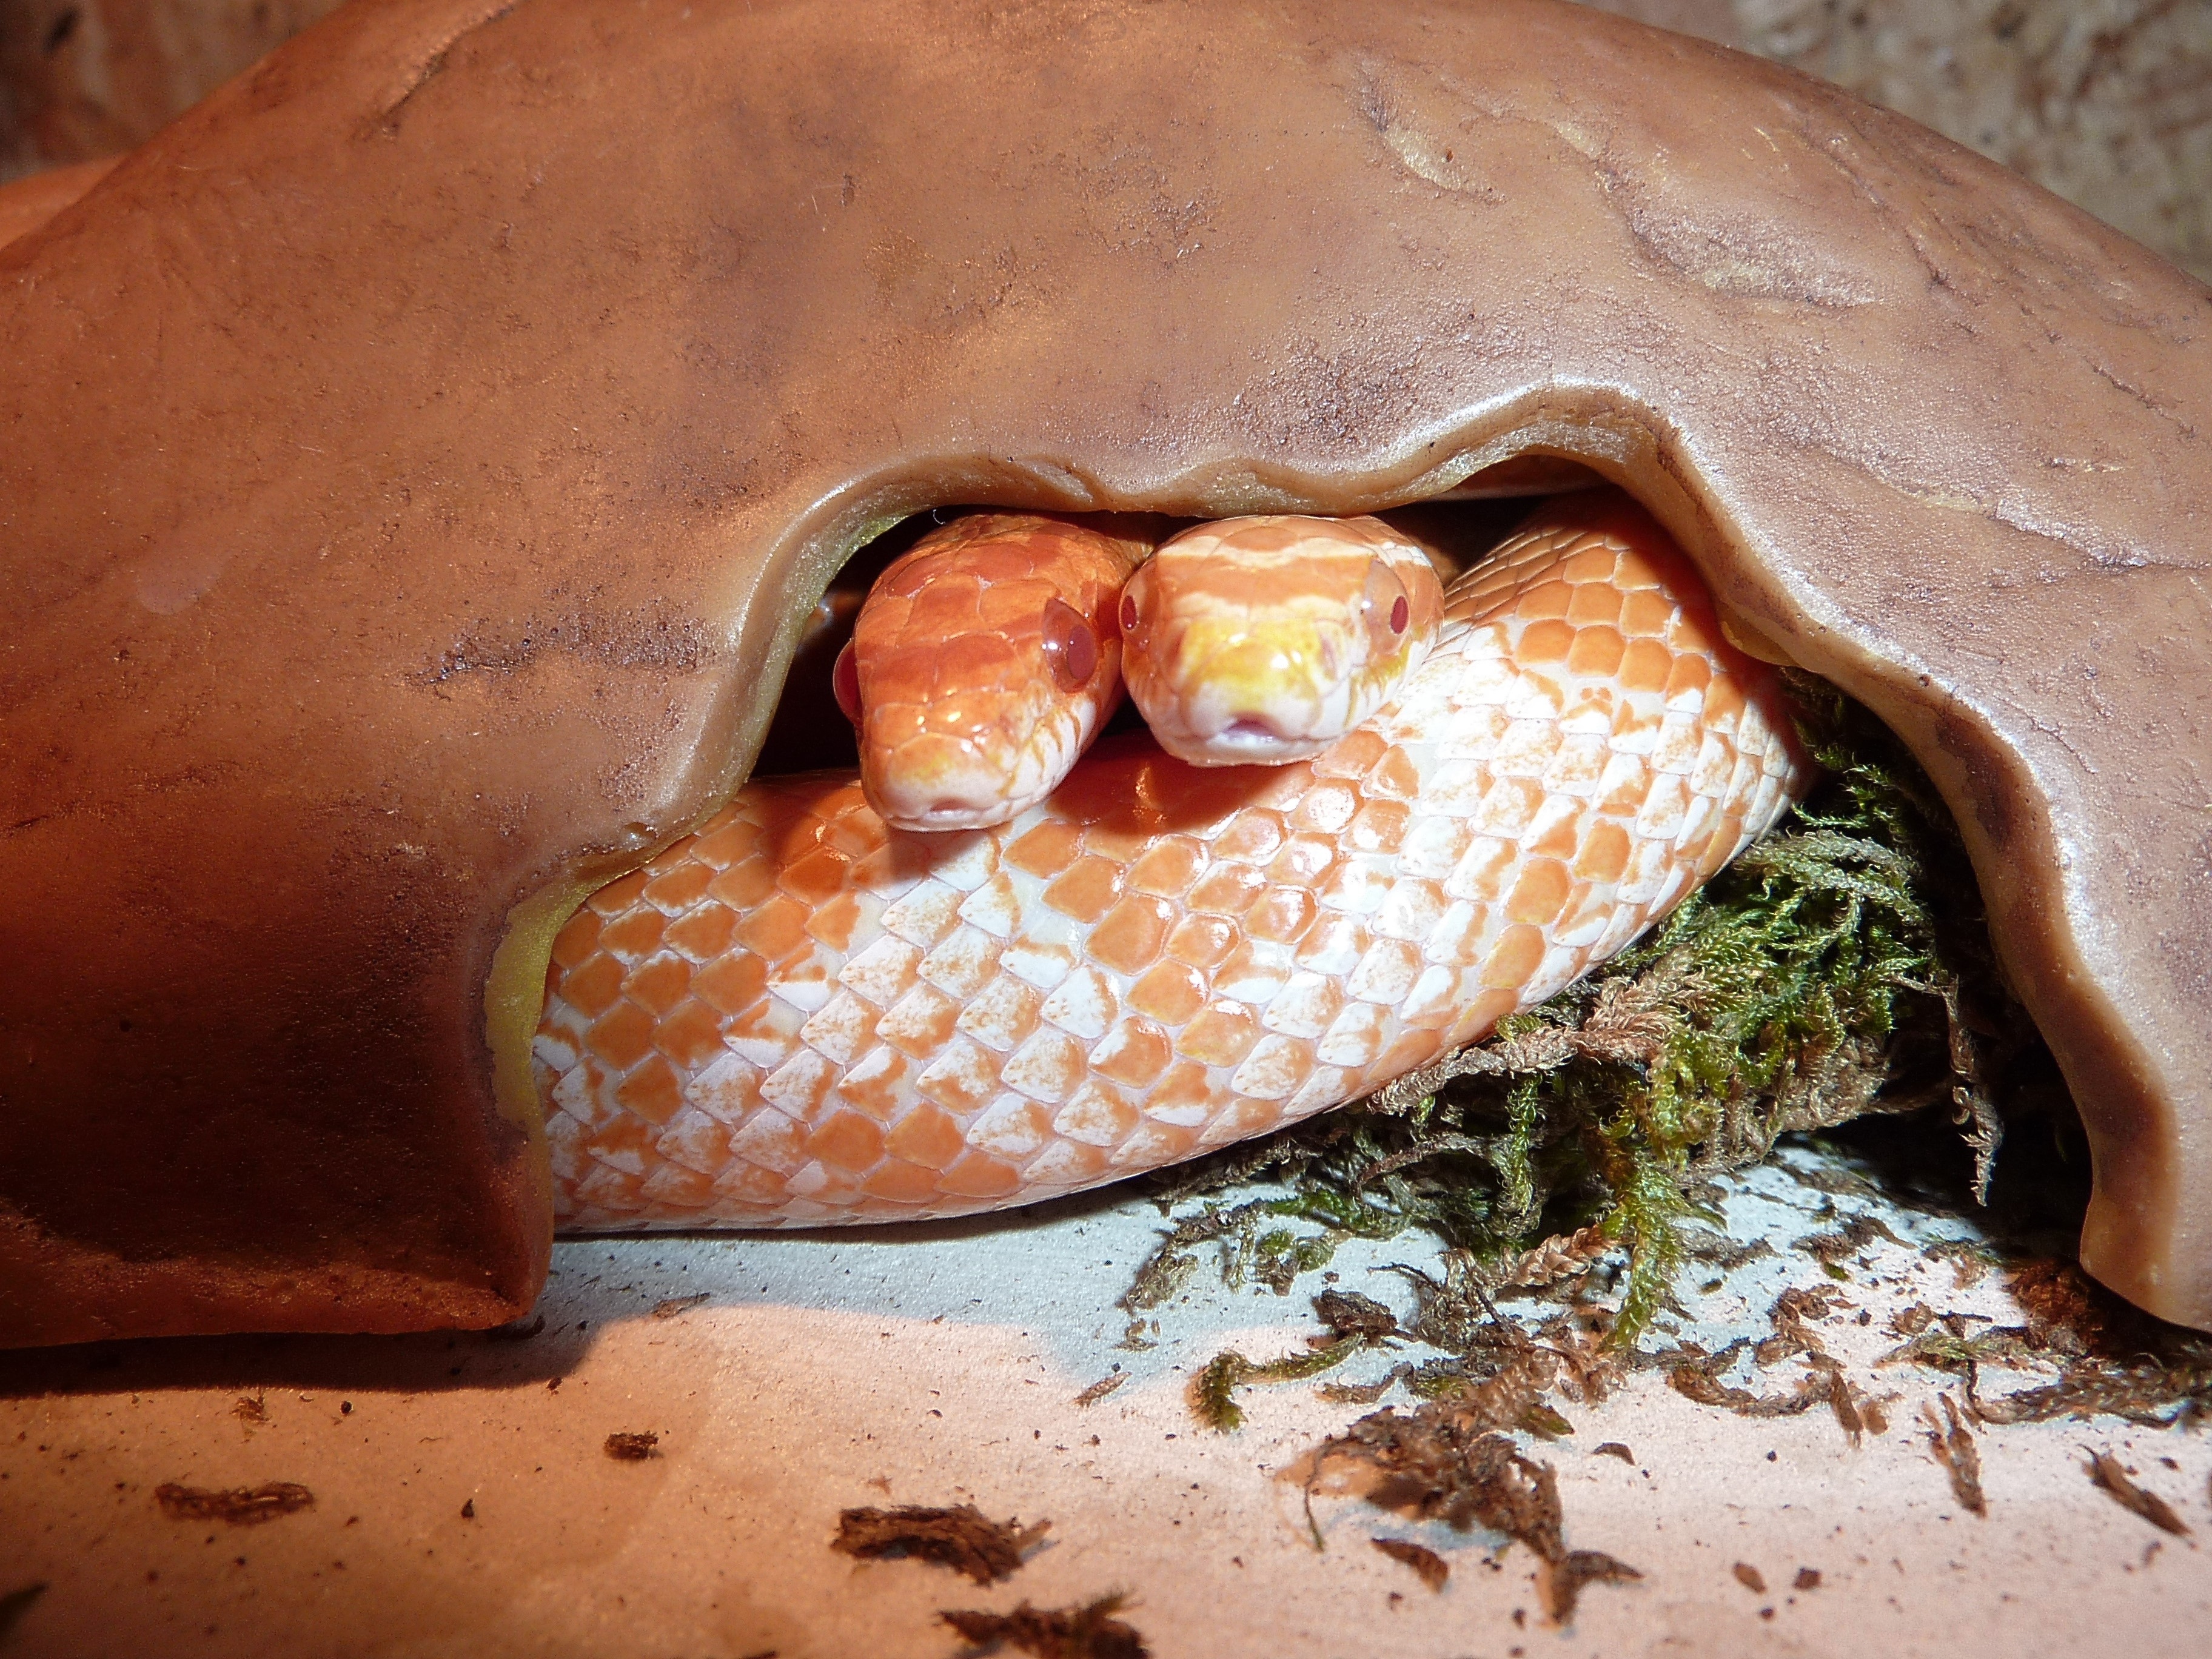
hand, food, reptile, scale, animals, snake, organ, carving, snakes, animal world, macro photography, non toxic, terraristik, corn snake, pantherophis guttatus, boa constrictor, boas